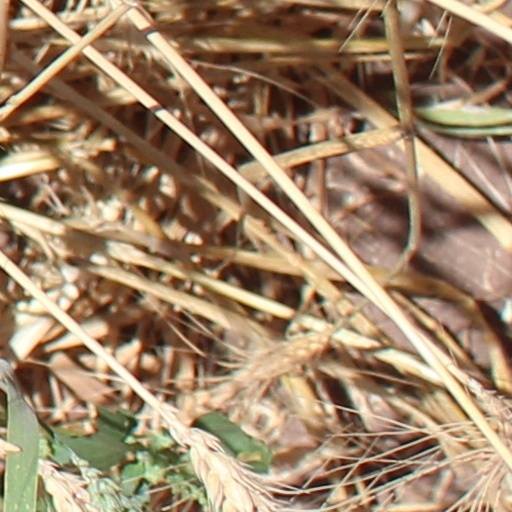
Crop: wheat